Paul Butler (bishop)

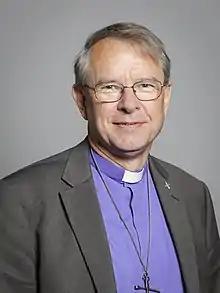
Official portrait, 2019

Paul Roger Butler (born 18 September 1955) is a retired British Anglican bishop and a former Lord Spiritual of the House of Lords. He was installed and enthroned in Durham Cathedral on 22 February 2014 and was the Bishop of Durham, the diocesan bishop of the Diocese of Durham, from 20 January 2014 to 29 February 2024. On 12 September 2013 it was announced that he had been appointed as bishop-designate of Durham (succeeding Justin Welby.) He was previously bishop of Southwell and Nottingham. He was installed at Southwell Minster on 27 February 2010. He served as the suffragan bishop of Southampton in the Diocese of Winchester from 2004 until 2010.